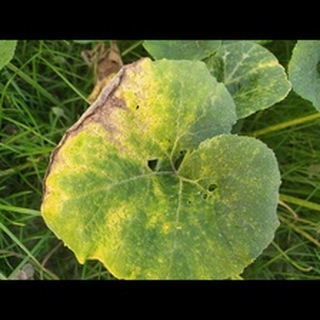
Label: pumpkin_downy_mildew